Former UNESCO World Heritage Sites

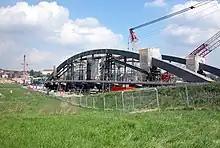
Construction for the Waldschlösschen Bridge over the Elbe River. The Dresden Elbe Valley was delisted as a UNESCO World Heritage Site, due to the bridge's construction.

On 25 June 2009, the committee of UNESCO voted to remove the status of World Heritage Site of the Dresden Elbe Valley in Germany on the basis that the Waldschlösschen Bridge that was under construction since 2007 would bisect the valley. The site had been selected as a World Heritage Site in 2004. The delisting was preceded by a long and protracted struggle between local Dresden authorities in favour of the bridge and their opponents. The bridge was proposed to remedy inner-city traffic congestion. A referendum had been conducted in 2005 about building the bridge without informing the voters that the UNESCO designation was at stake. In 2006 the site was placed on the endangered list until 2008, at which time a one-year extension was granted. When the construction of the bridge continued, a second extension was declined and at its 2009 meeting in Seville the committee voted 14 to 5 to delist the site. This was the second delisting of a World Heritage Site. While a majority of local residents polled indicated that Dresden's UNESCO title was unnecessary, the delisting removed funding to support the site and has been termed an "embarrassment". The Waldschlösschen Bridge was officially opened on 24 August 2013.